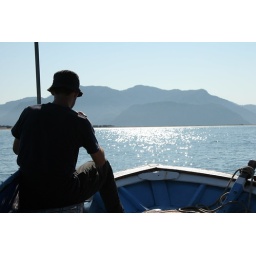
boat trip in turkey on a river to ancient sites